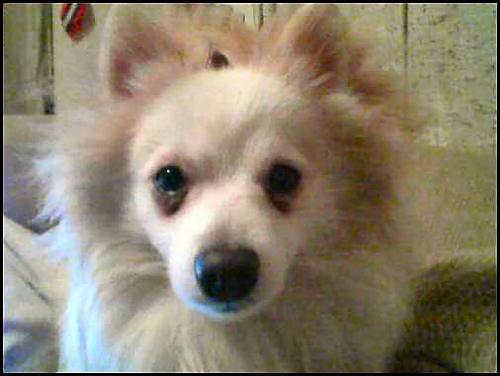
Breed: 1936-n000005-Pomeranian